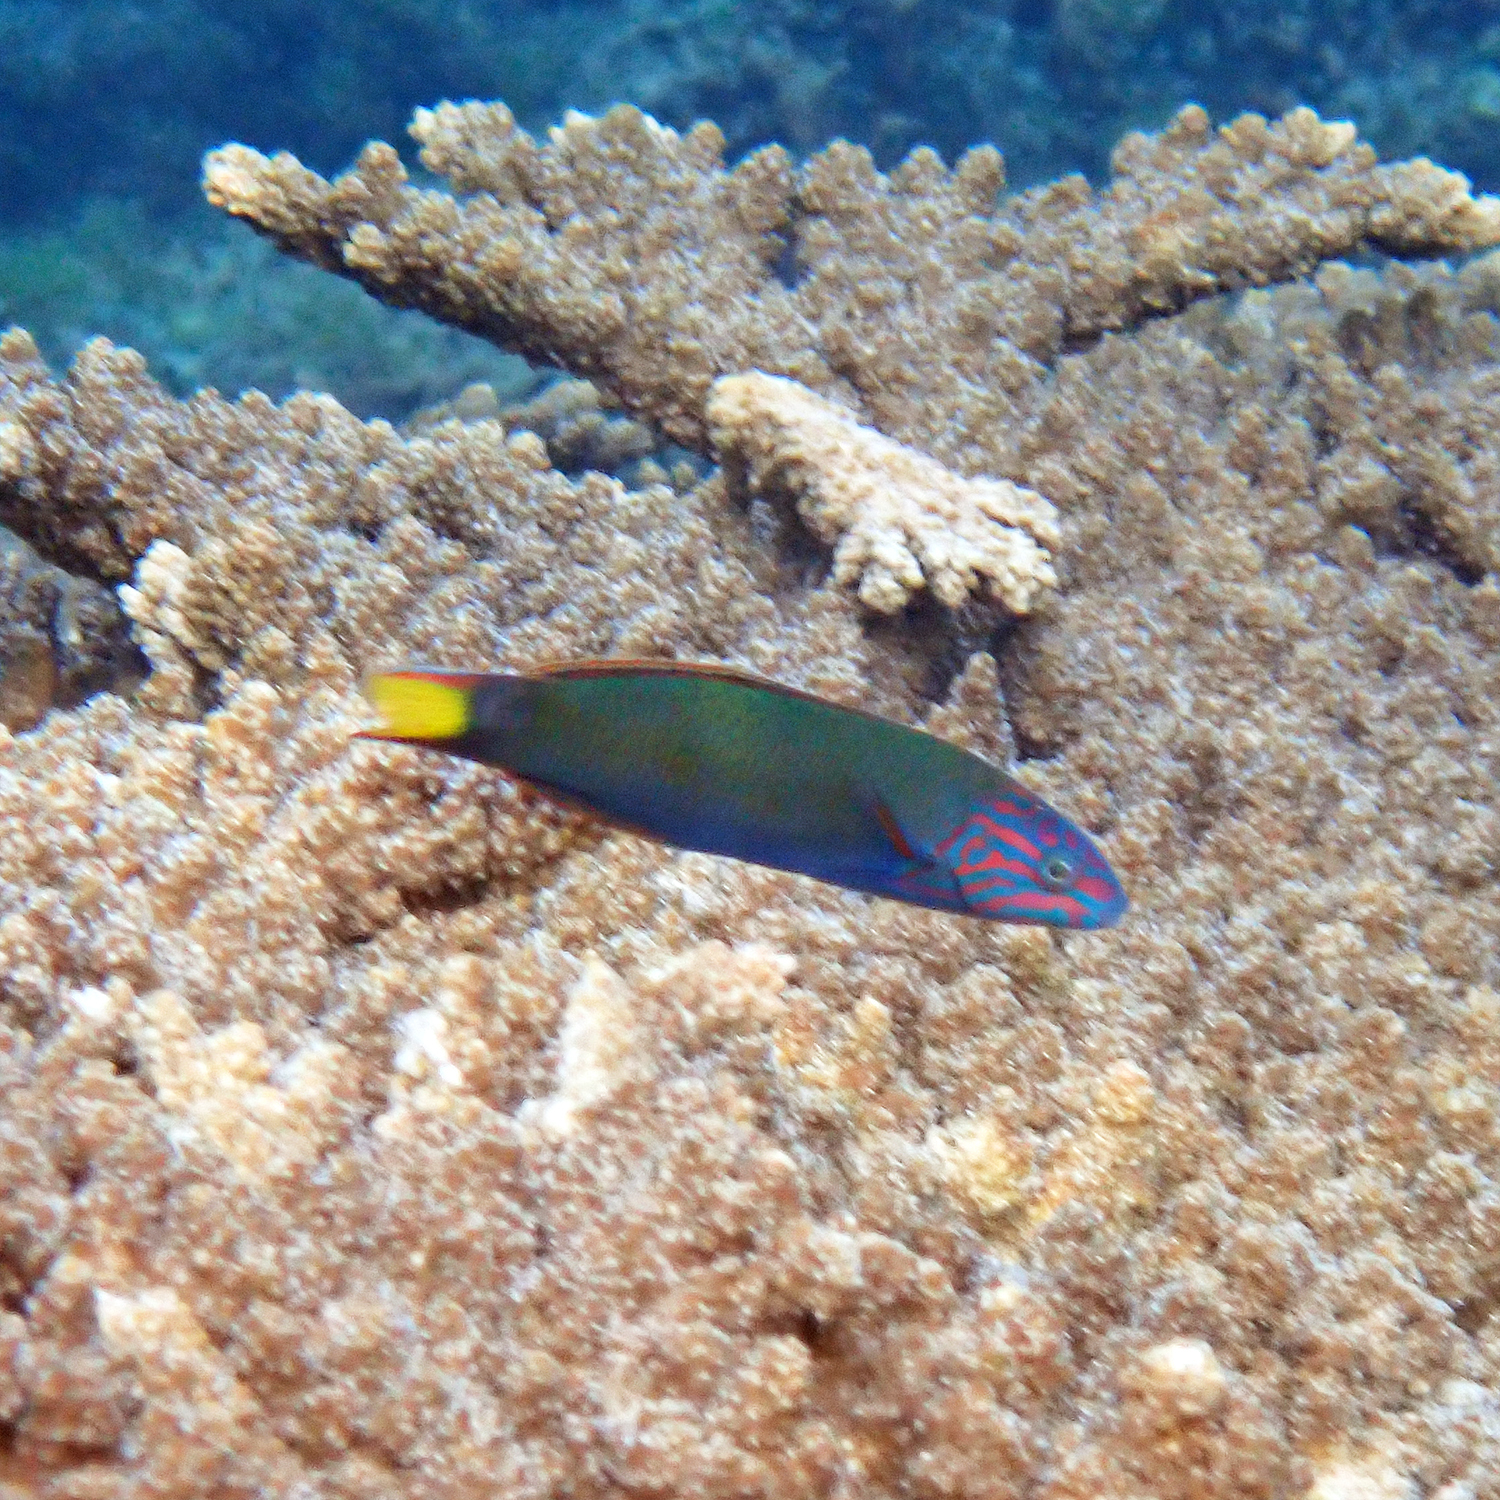
Thalassoma lunare (Moon Wrasse)